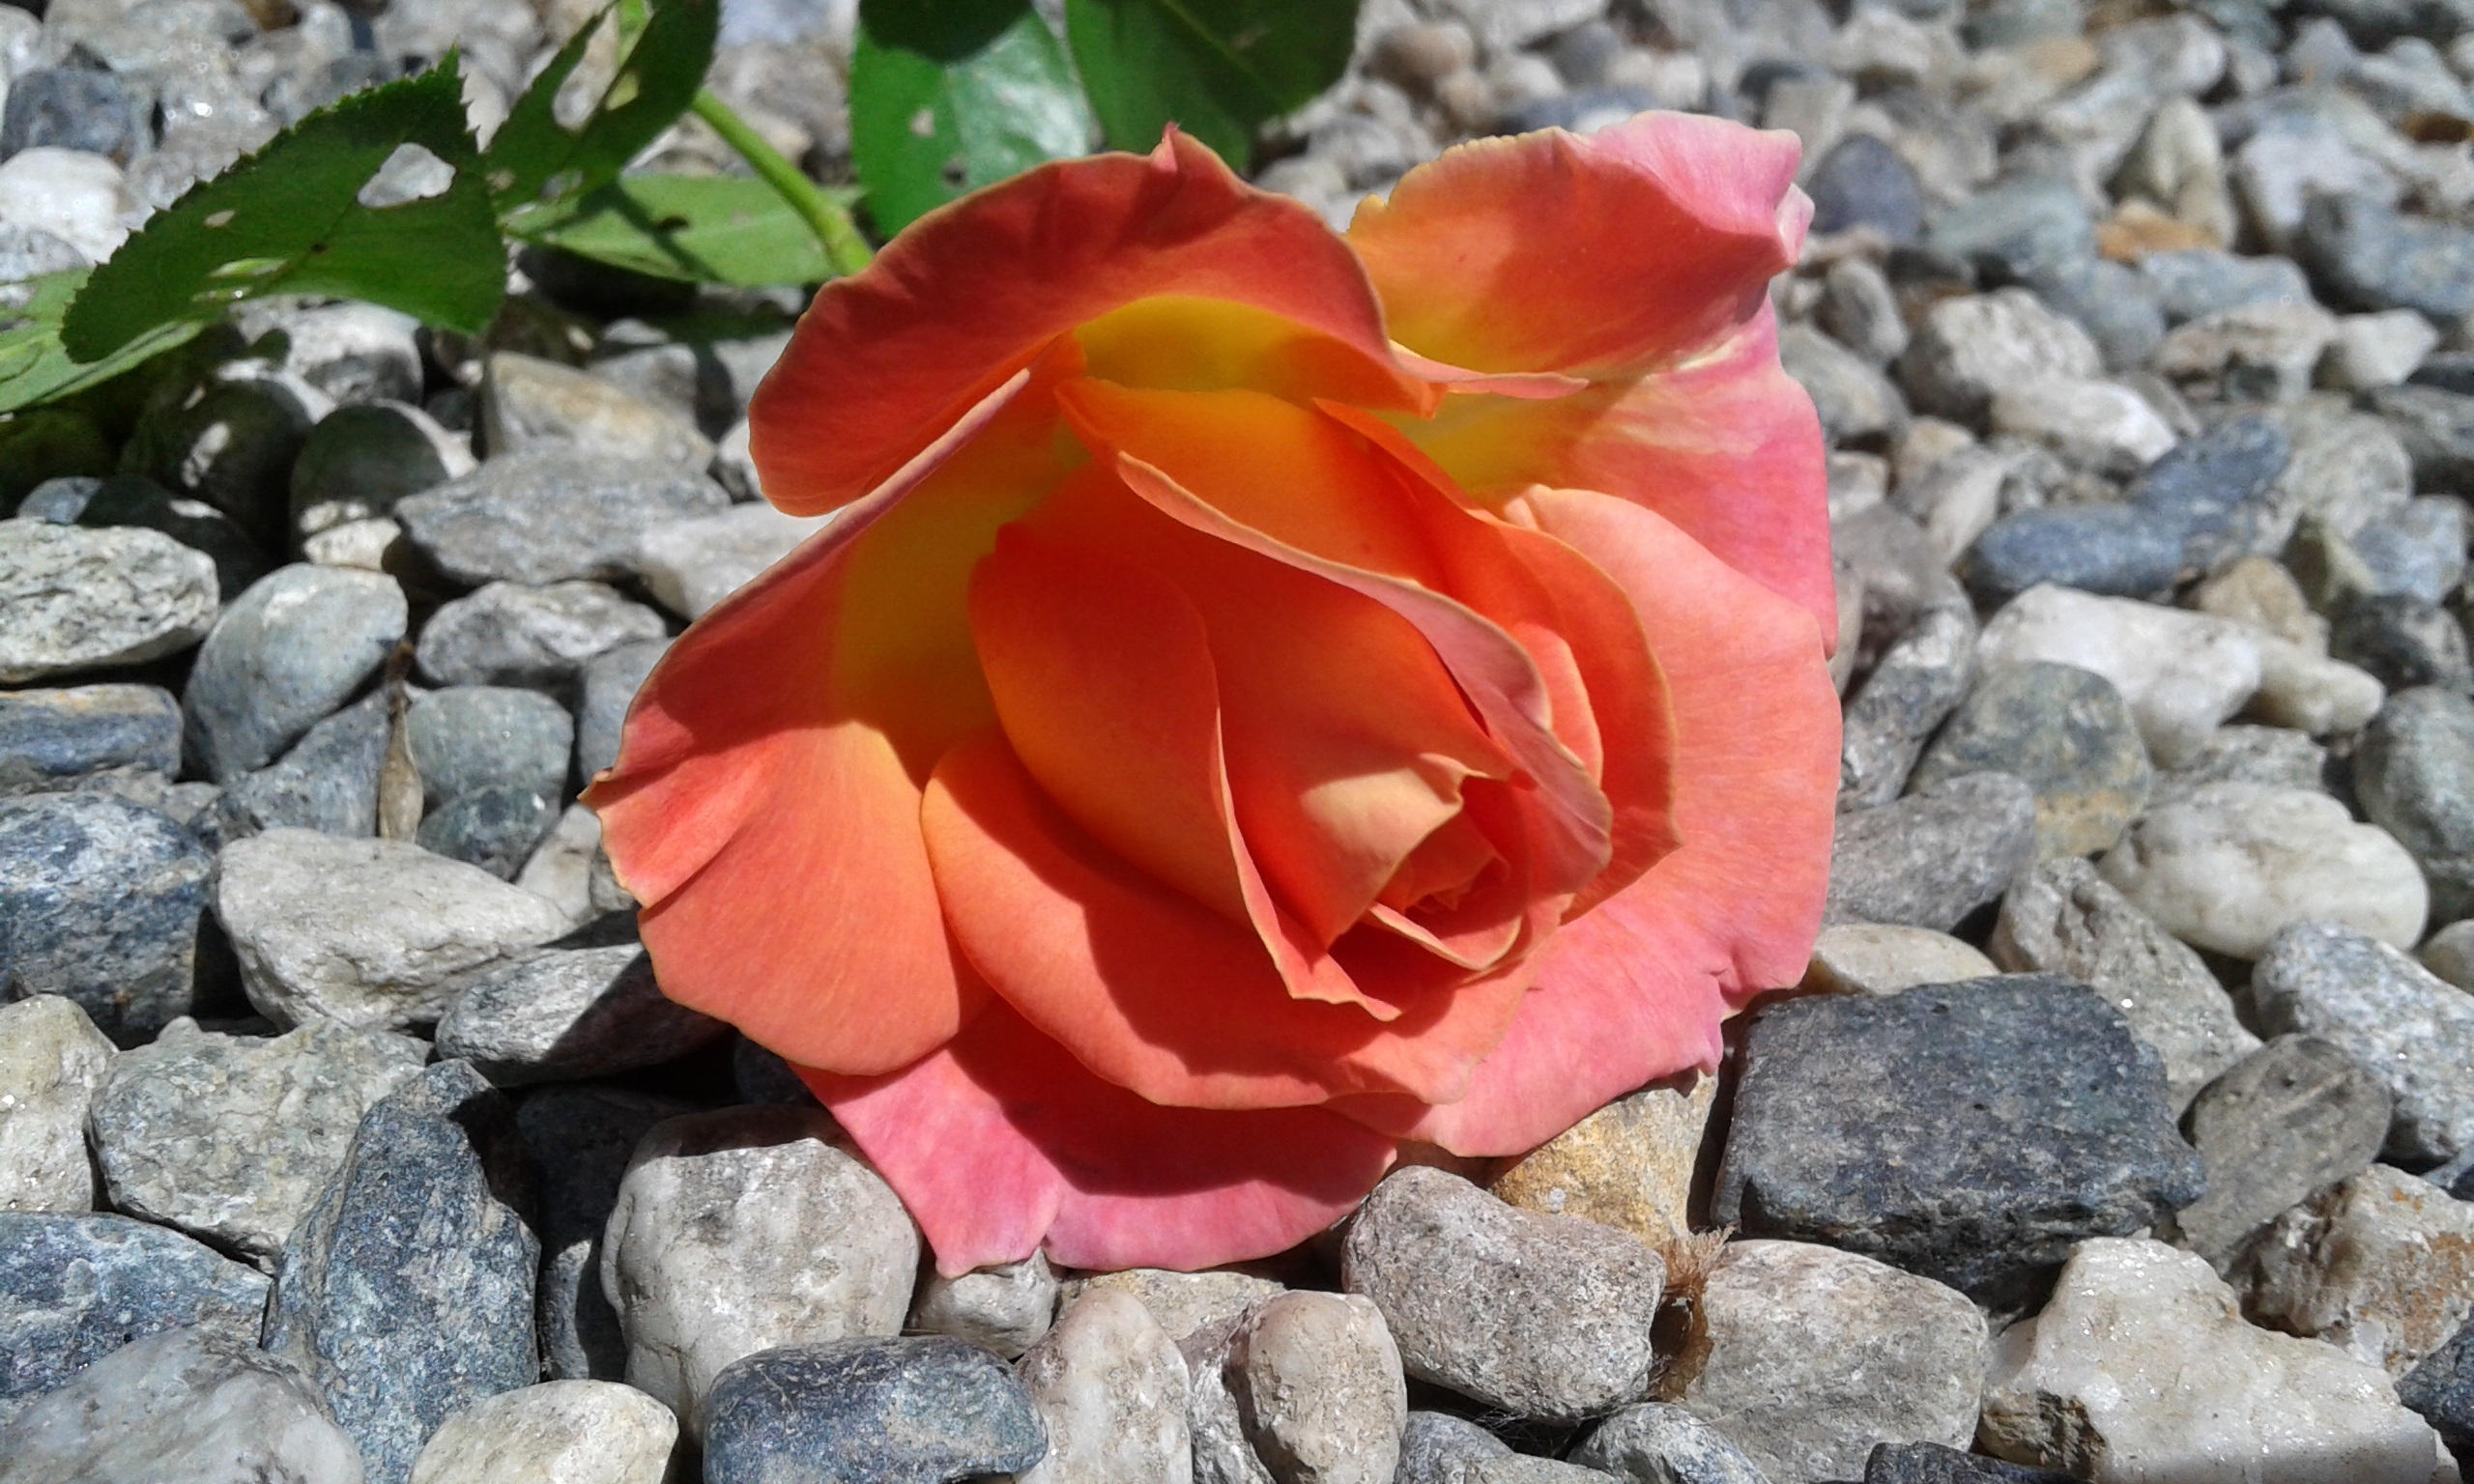
nature, plant, leaf, flower, petal, summer, rose, spring, fishing, flora, gravel, rosa, flowering plant, garden roses, rose family, variegated, rejection, land plant